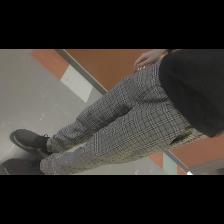
Label: Human